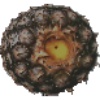
Label: pineapple